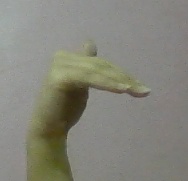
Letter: khaa